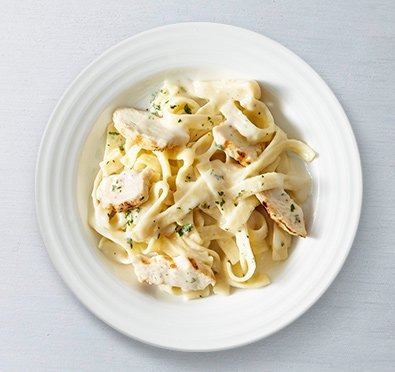
Item Name: Lean Cuisine Chicken Fettucini 9.25 oz, Pack of 12
Bullet Point 1: pasta
Bullet Point 2: fettucini
Bullet Point 3: alfredo
Bullet Point 4: white meat chicken
Bullet Point 5: frozen meals
Product Description: This comforting 9.25 ounce pasta dish contains roasted white meat chicken and pasta in a rich creamy alfredo sauce. No articifical preservatives are present in this dish, but there are 16 grams of protein present. This product contains 12 of these classic meals.
Value: 12.0
Unit: Count

Price: 106.92